Tenshō embassy

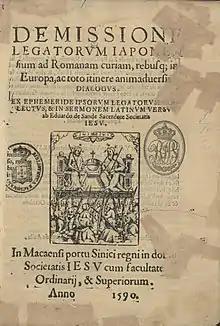
Title page of the Mission report

The ambassadors arrived back in Japan on July 21, 1590. On their eight-year-long voyage they had been instructed to take notes. These notes provided the basis for the "De Missione Legatorum Iaponensium ad Romanam Curiam" ("The Mission of the Japanese Legates to the Roman Curia"), a Macau-based writing by Jesuit Duarte de Sande published in 1590. According to Derek Massarella, "Valignano conceived the idea of a book based on the boys’ travels, one that could also be used for teaching purposes in Jesuit colleges in Japan," but "despite its authors’ intentions," "De Missione" "made no lasting impact on Japanese perceptions of Europe.